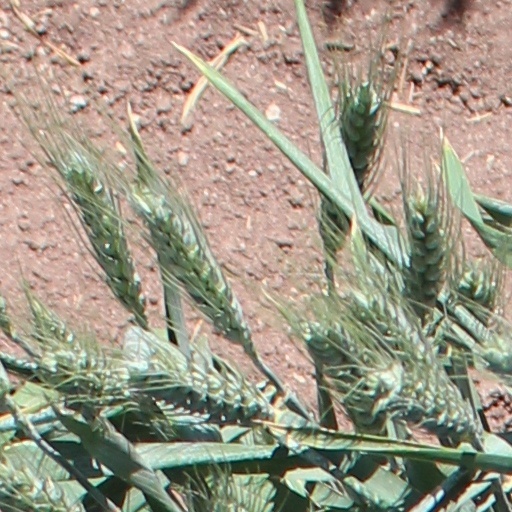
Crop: wheat